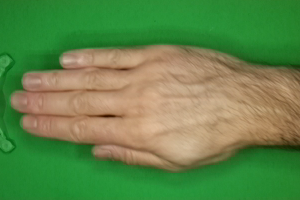
Label: paper